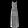
Label: Dress